William Grey, 13th Baron Grey de Wilton

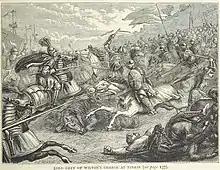
Grey at Pinkie Cleugh

In the first year of Edward VI, Grey, then a field marshal and captain-general of horse, was sent into Scotland. He placed himself at the head of the army to make the first charge against the enemy at the battle of Pinkie Cleugh, on 10 September 1547. His son described Grey's injuries in the battle: